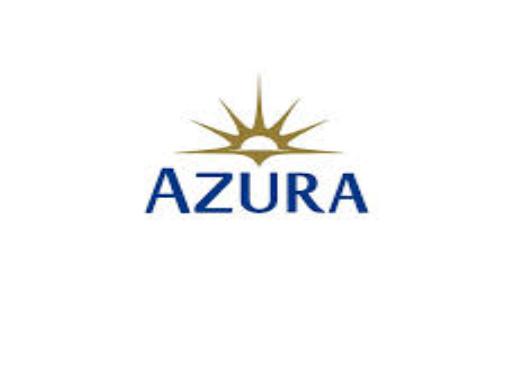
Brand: Azura
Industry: Others